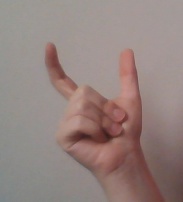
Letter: nun